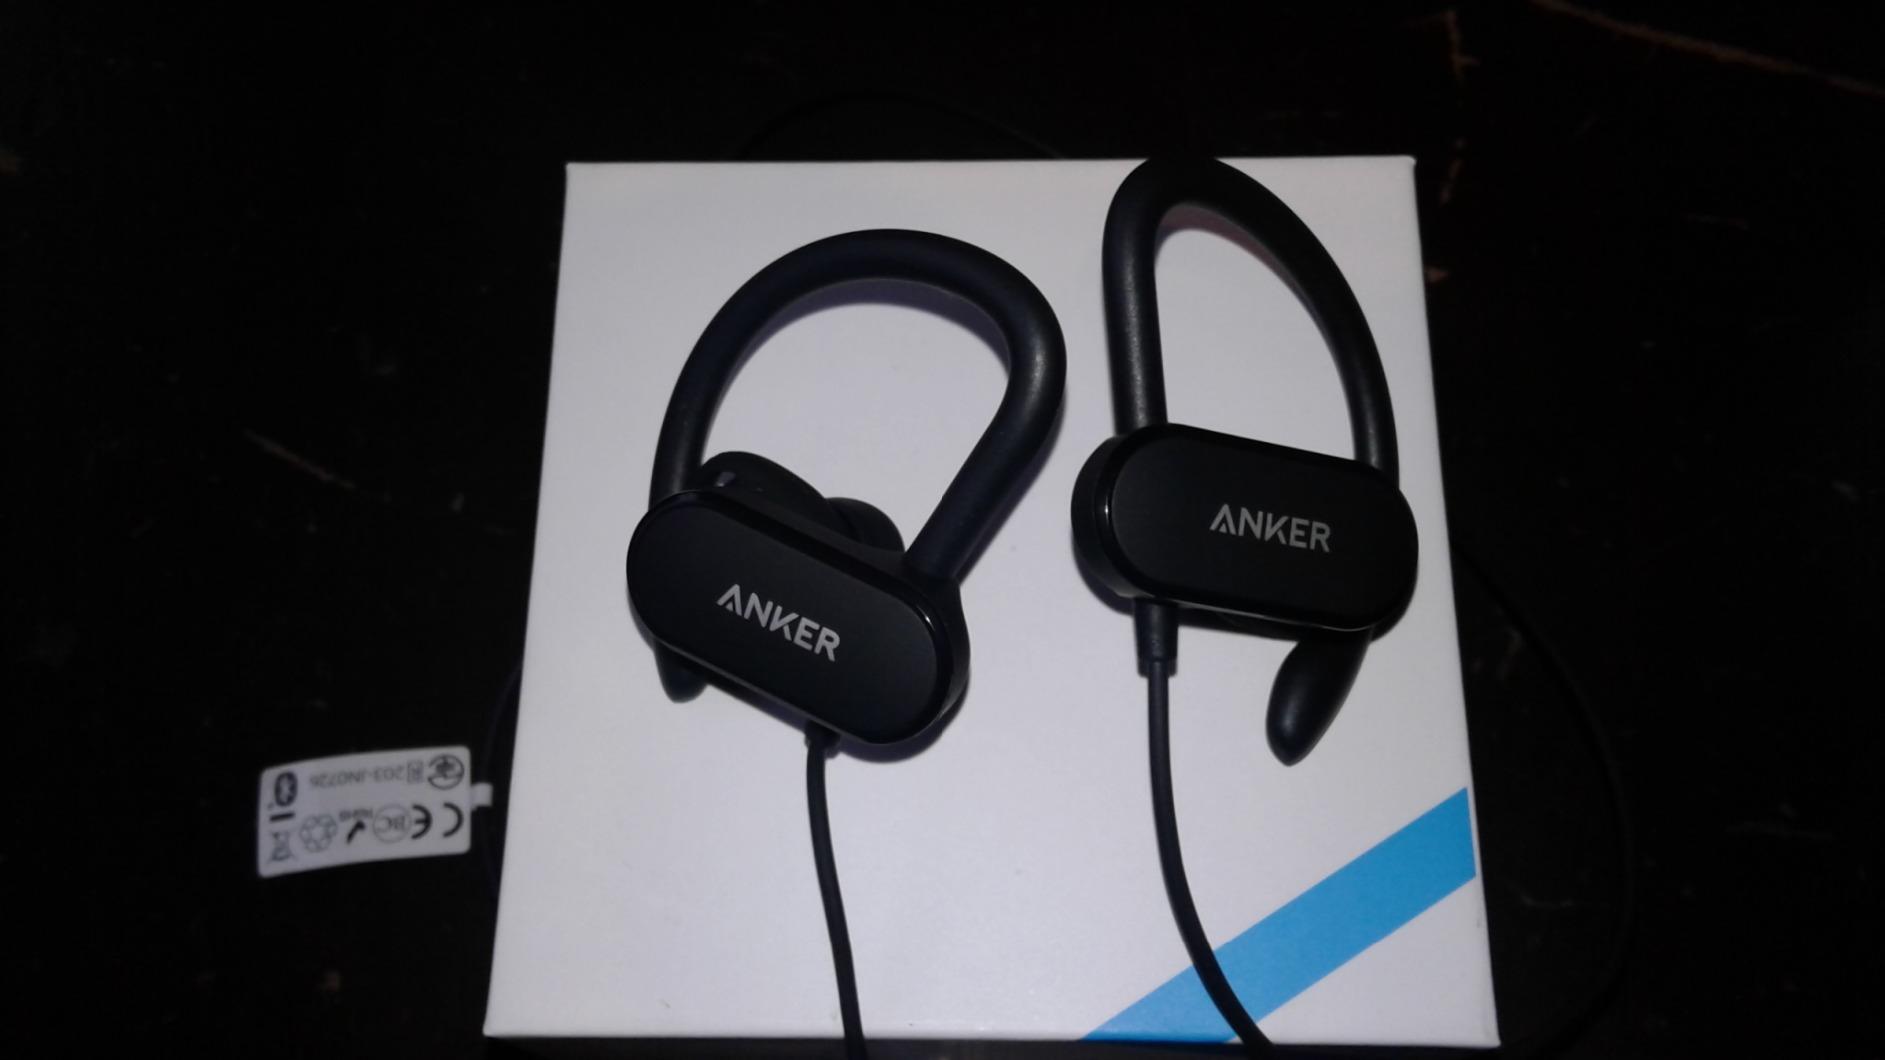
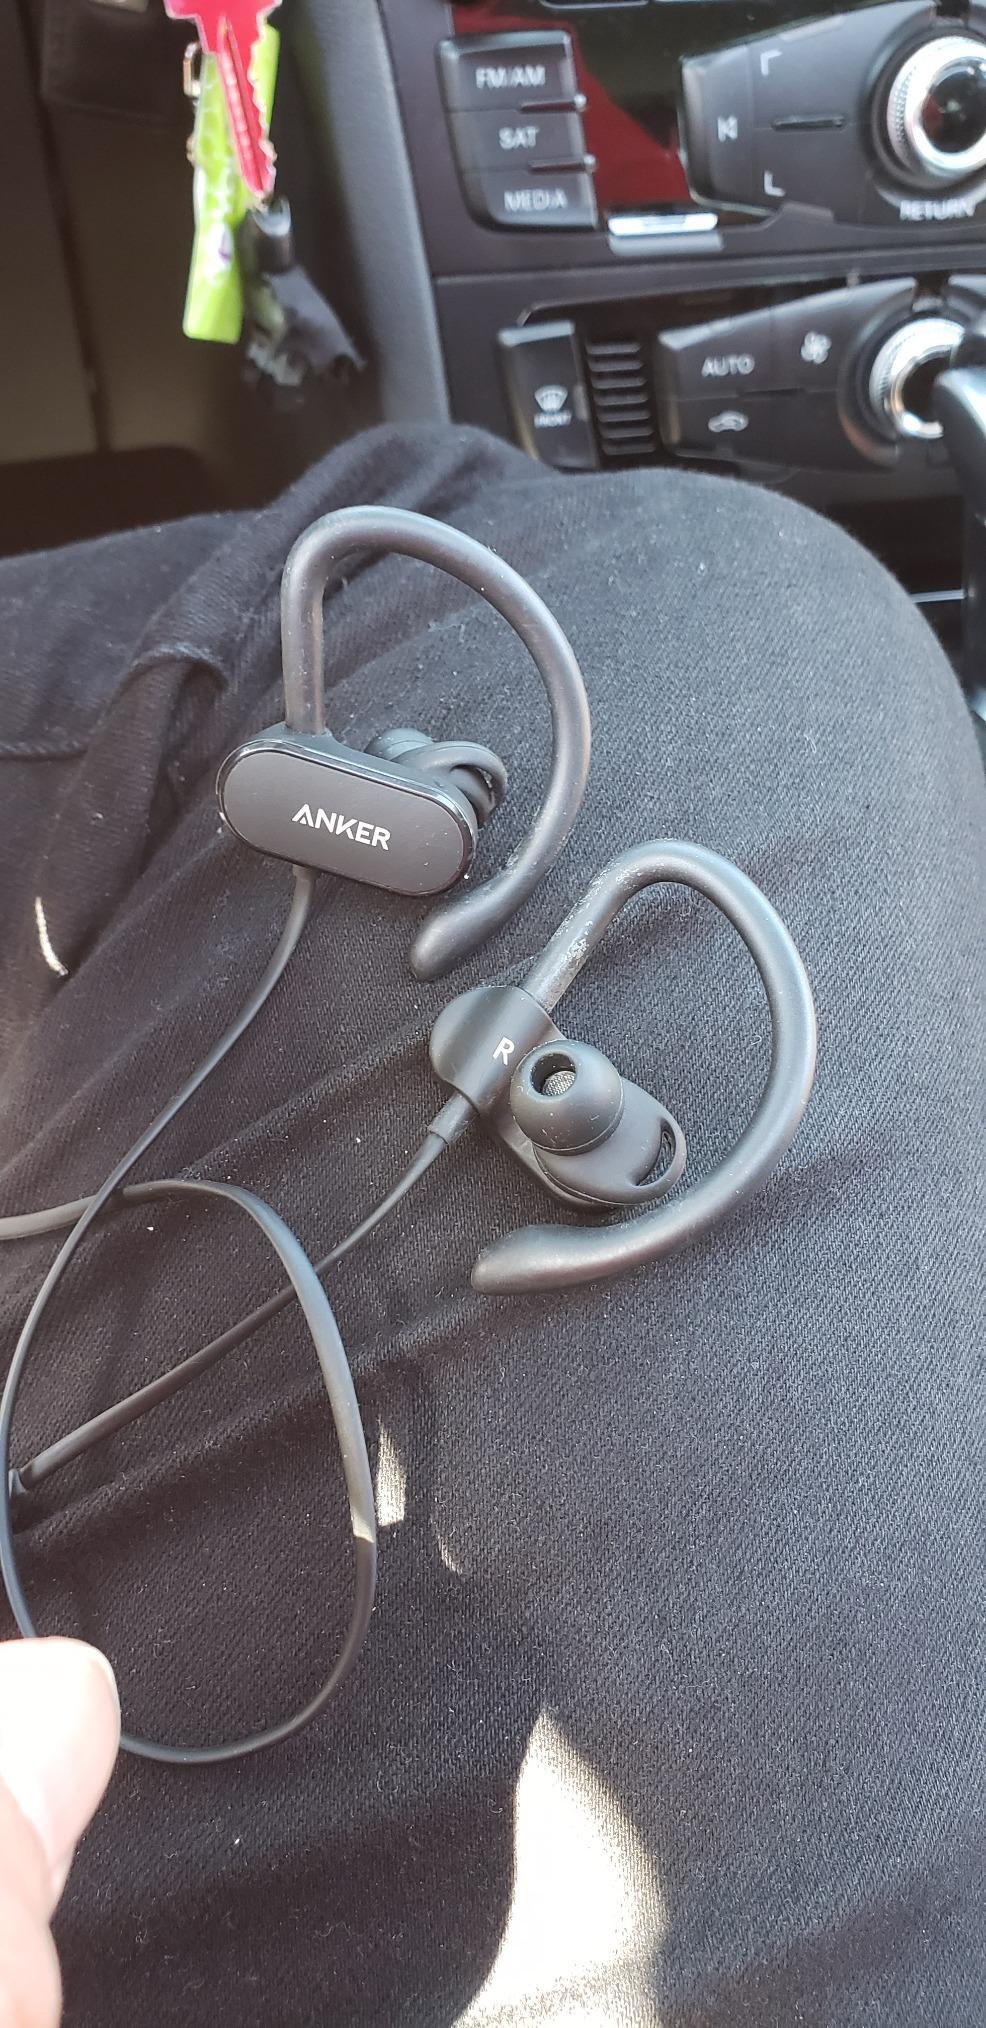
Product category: headphones
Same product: yes